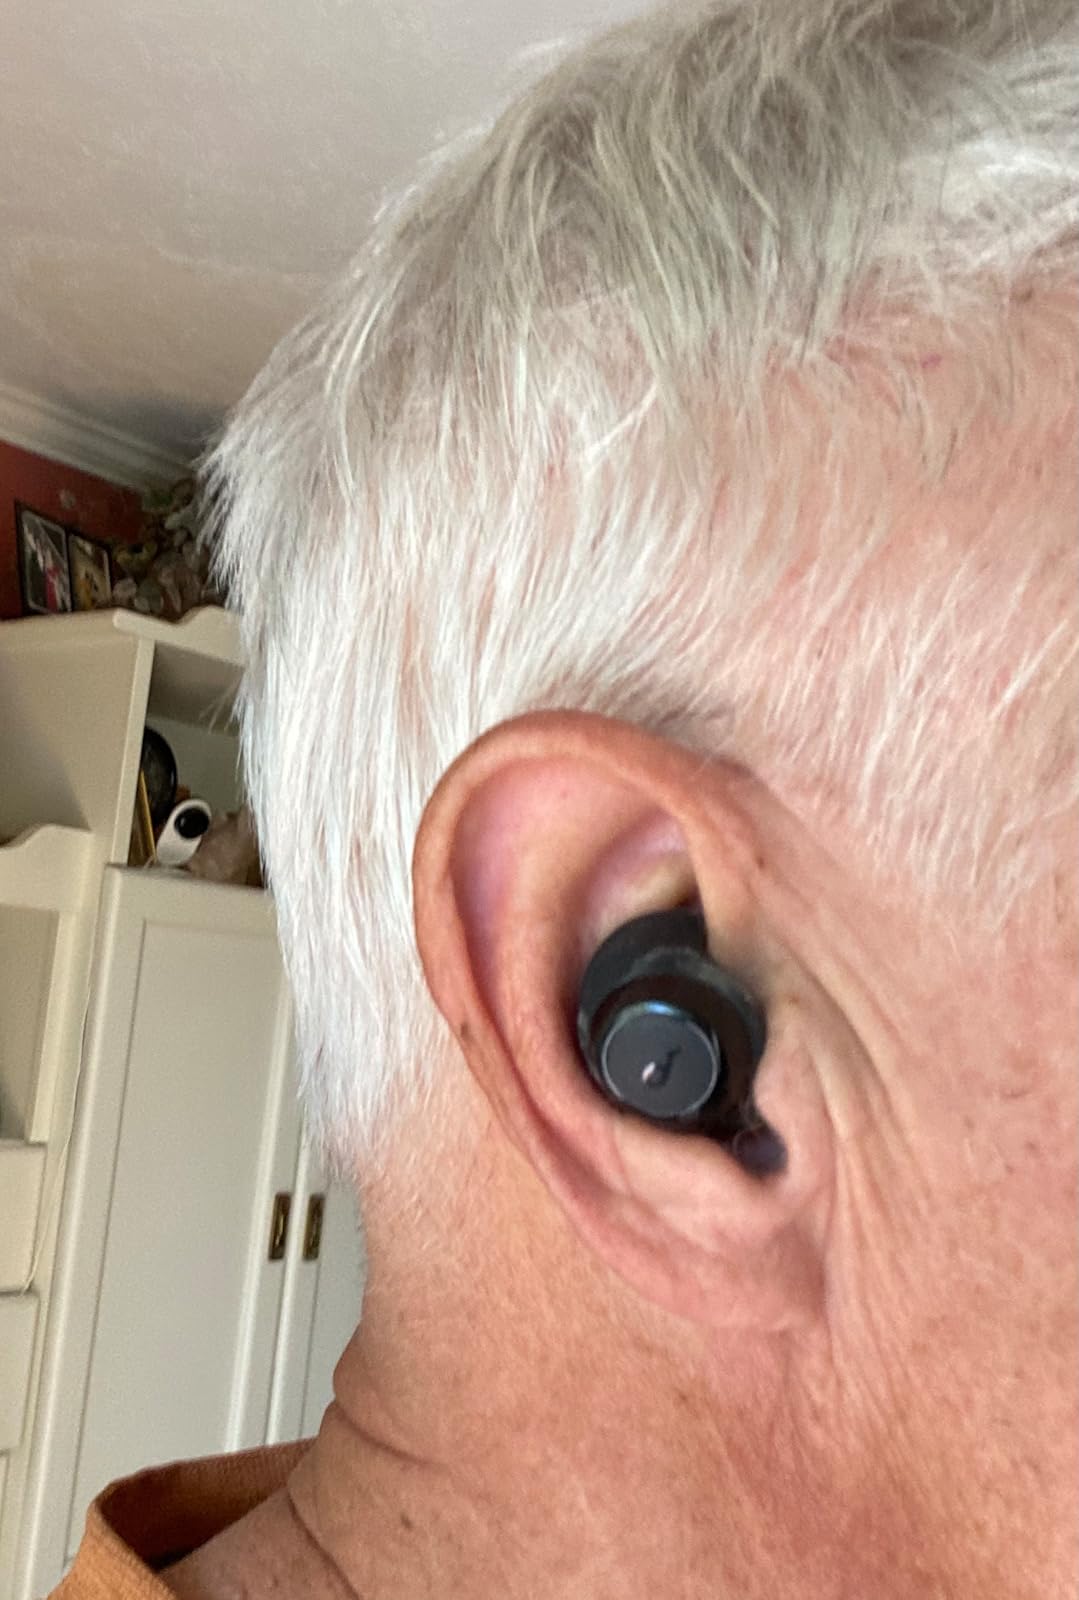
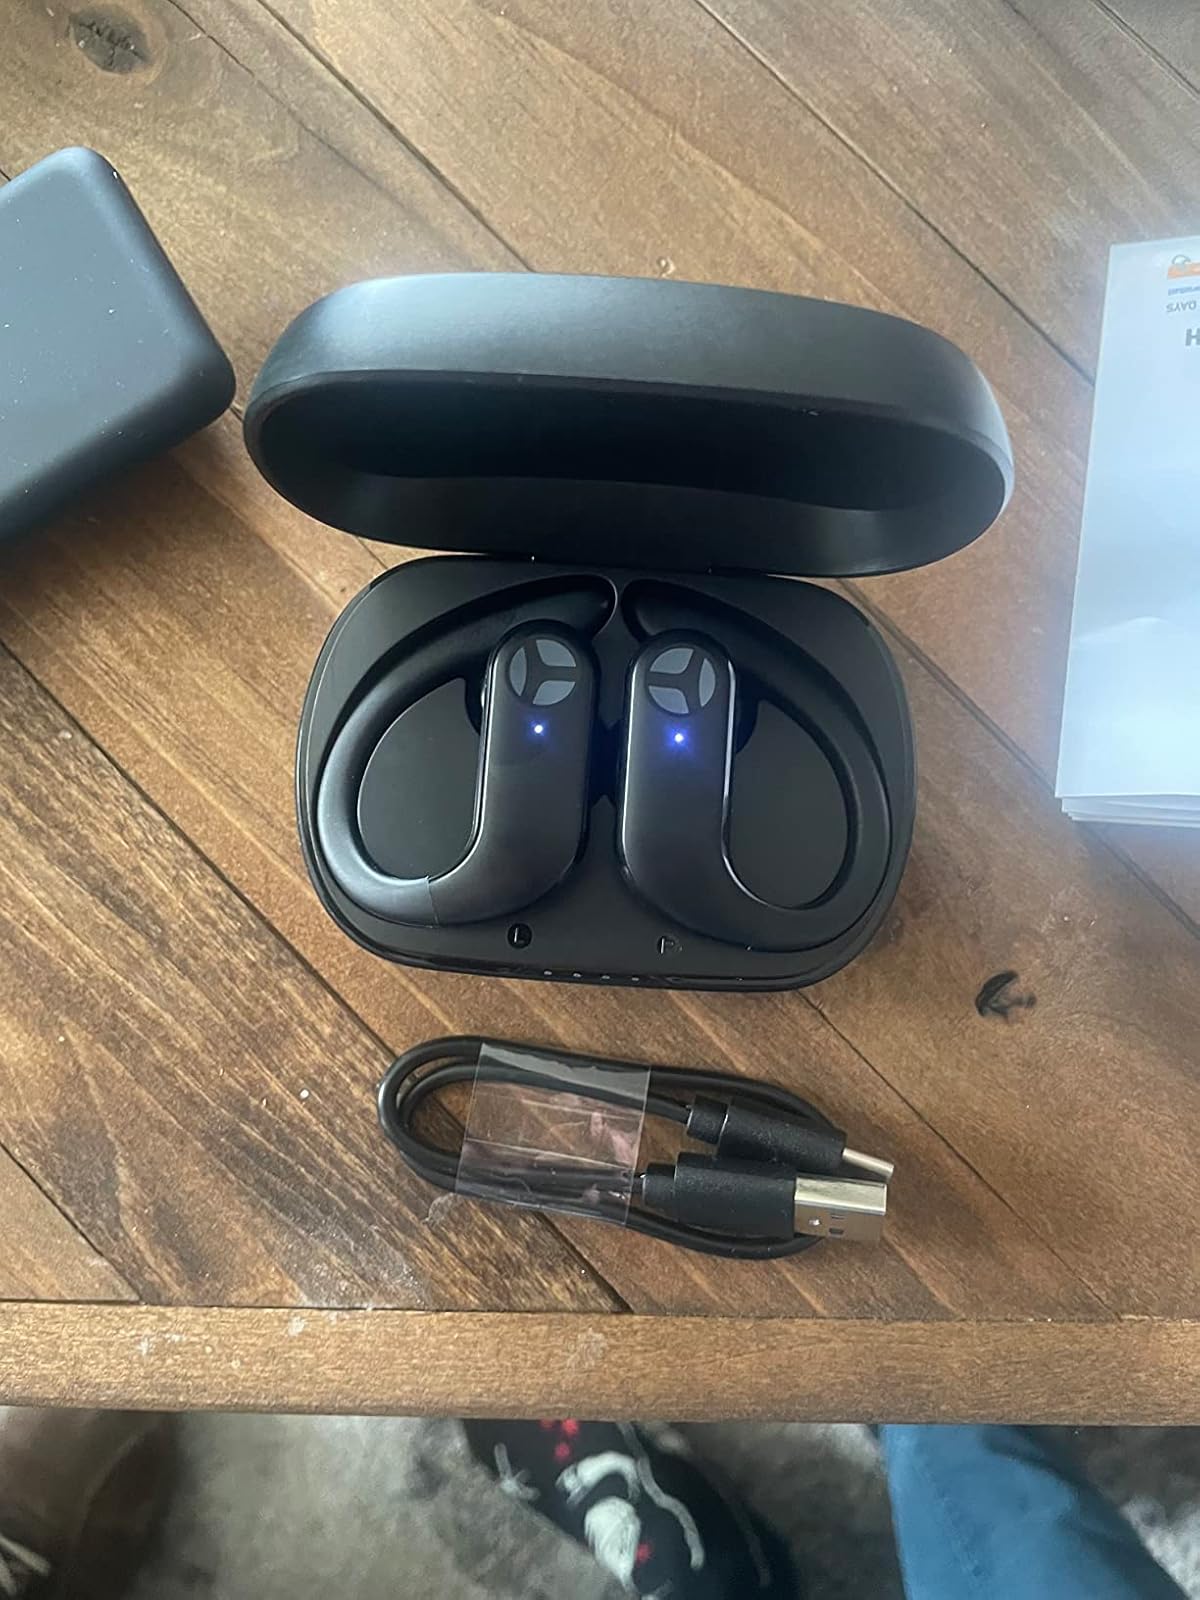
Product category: earbuds
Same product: no